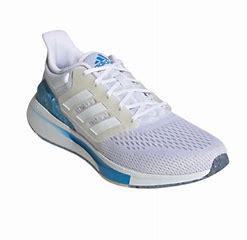
Brand: Adidas
Model: EQ21 Run